Orion (Lacoste)

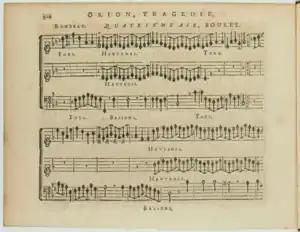
The dances in "Orion" may also appear atypical, which is how musicologist Patricia Ranum qualifies this "Bourrée" (act V), whose notes inégales and leaping quick notes reflect performance practices at the Opéra at the beginning of the 18th century.

Two young protagonists love each other (Orion and Alphisa). However, they both have romantic rivals that act as obstacles to their romance (Diana and Pallantus), at least one of them is the main antagonist. This general structure is firmly established since the first operas of Lully, in particular: